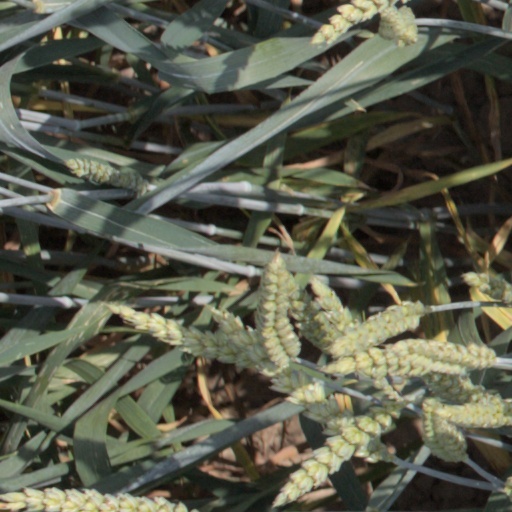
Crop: wheat